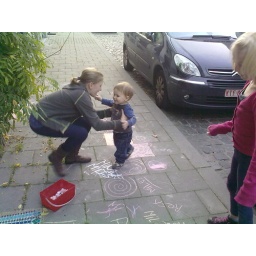
playing in the street with the girls next door